Ragone plot

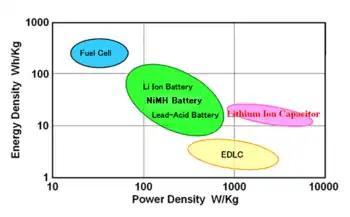
Ragone plot showing specific energy versus specific power for various energy-storing devices

A Ragone plot is a plot used for comparing the energy density of various energy-storing devices. On such a chart the values of specific energy (in W·h/kg) are plotted versus specific power (in W/kg). Both axes are logarithmic, which allows comparing performance of very different devices. Ragone plots can reveal information about gravimetric energy density, but do not convey details about volumetric energy density.